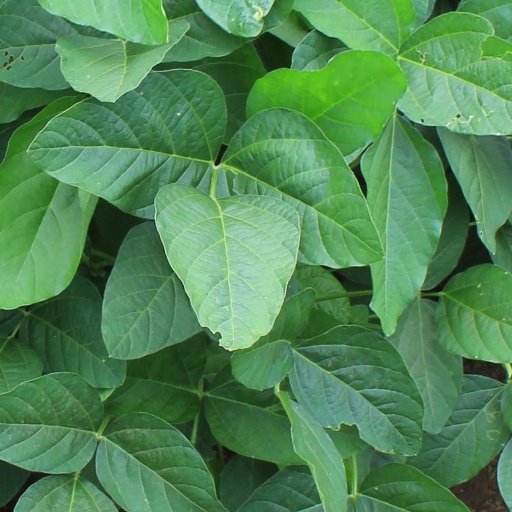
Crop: soybean